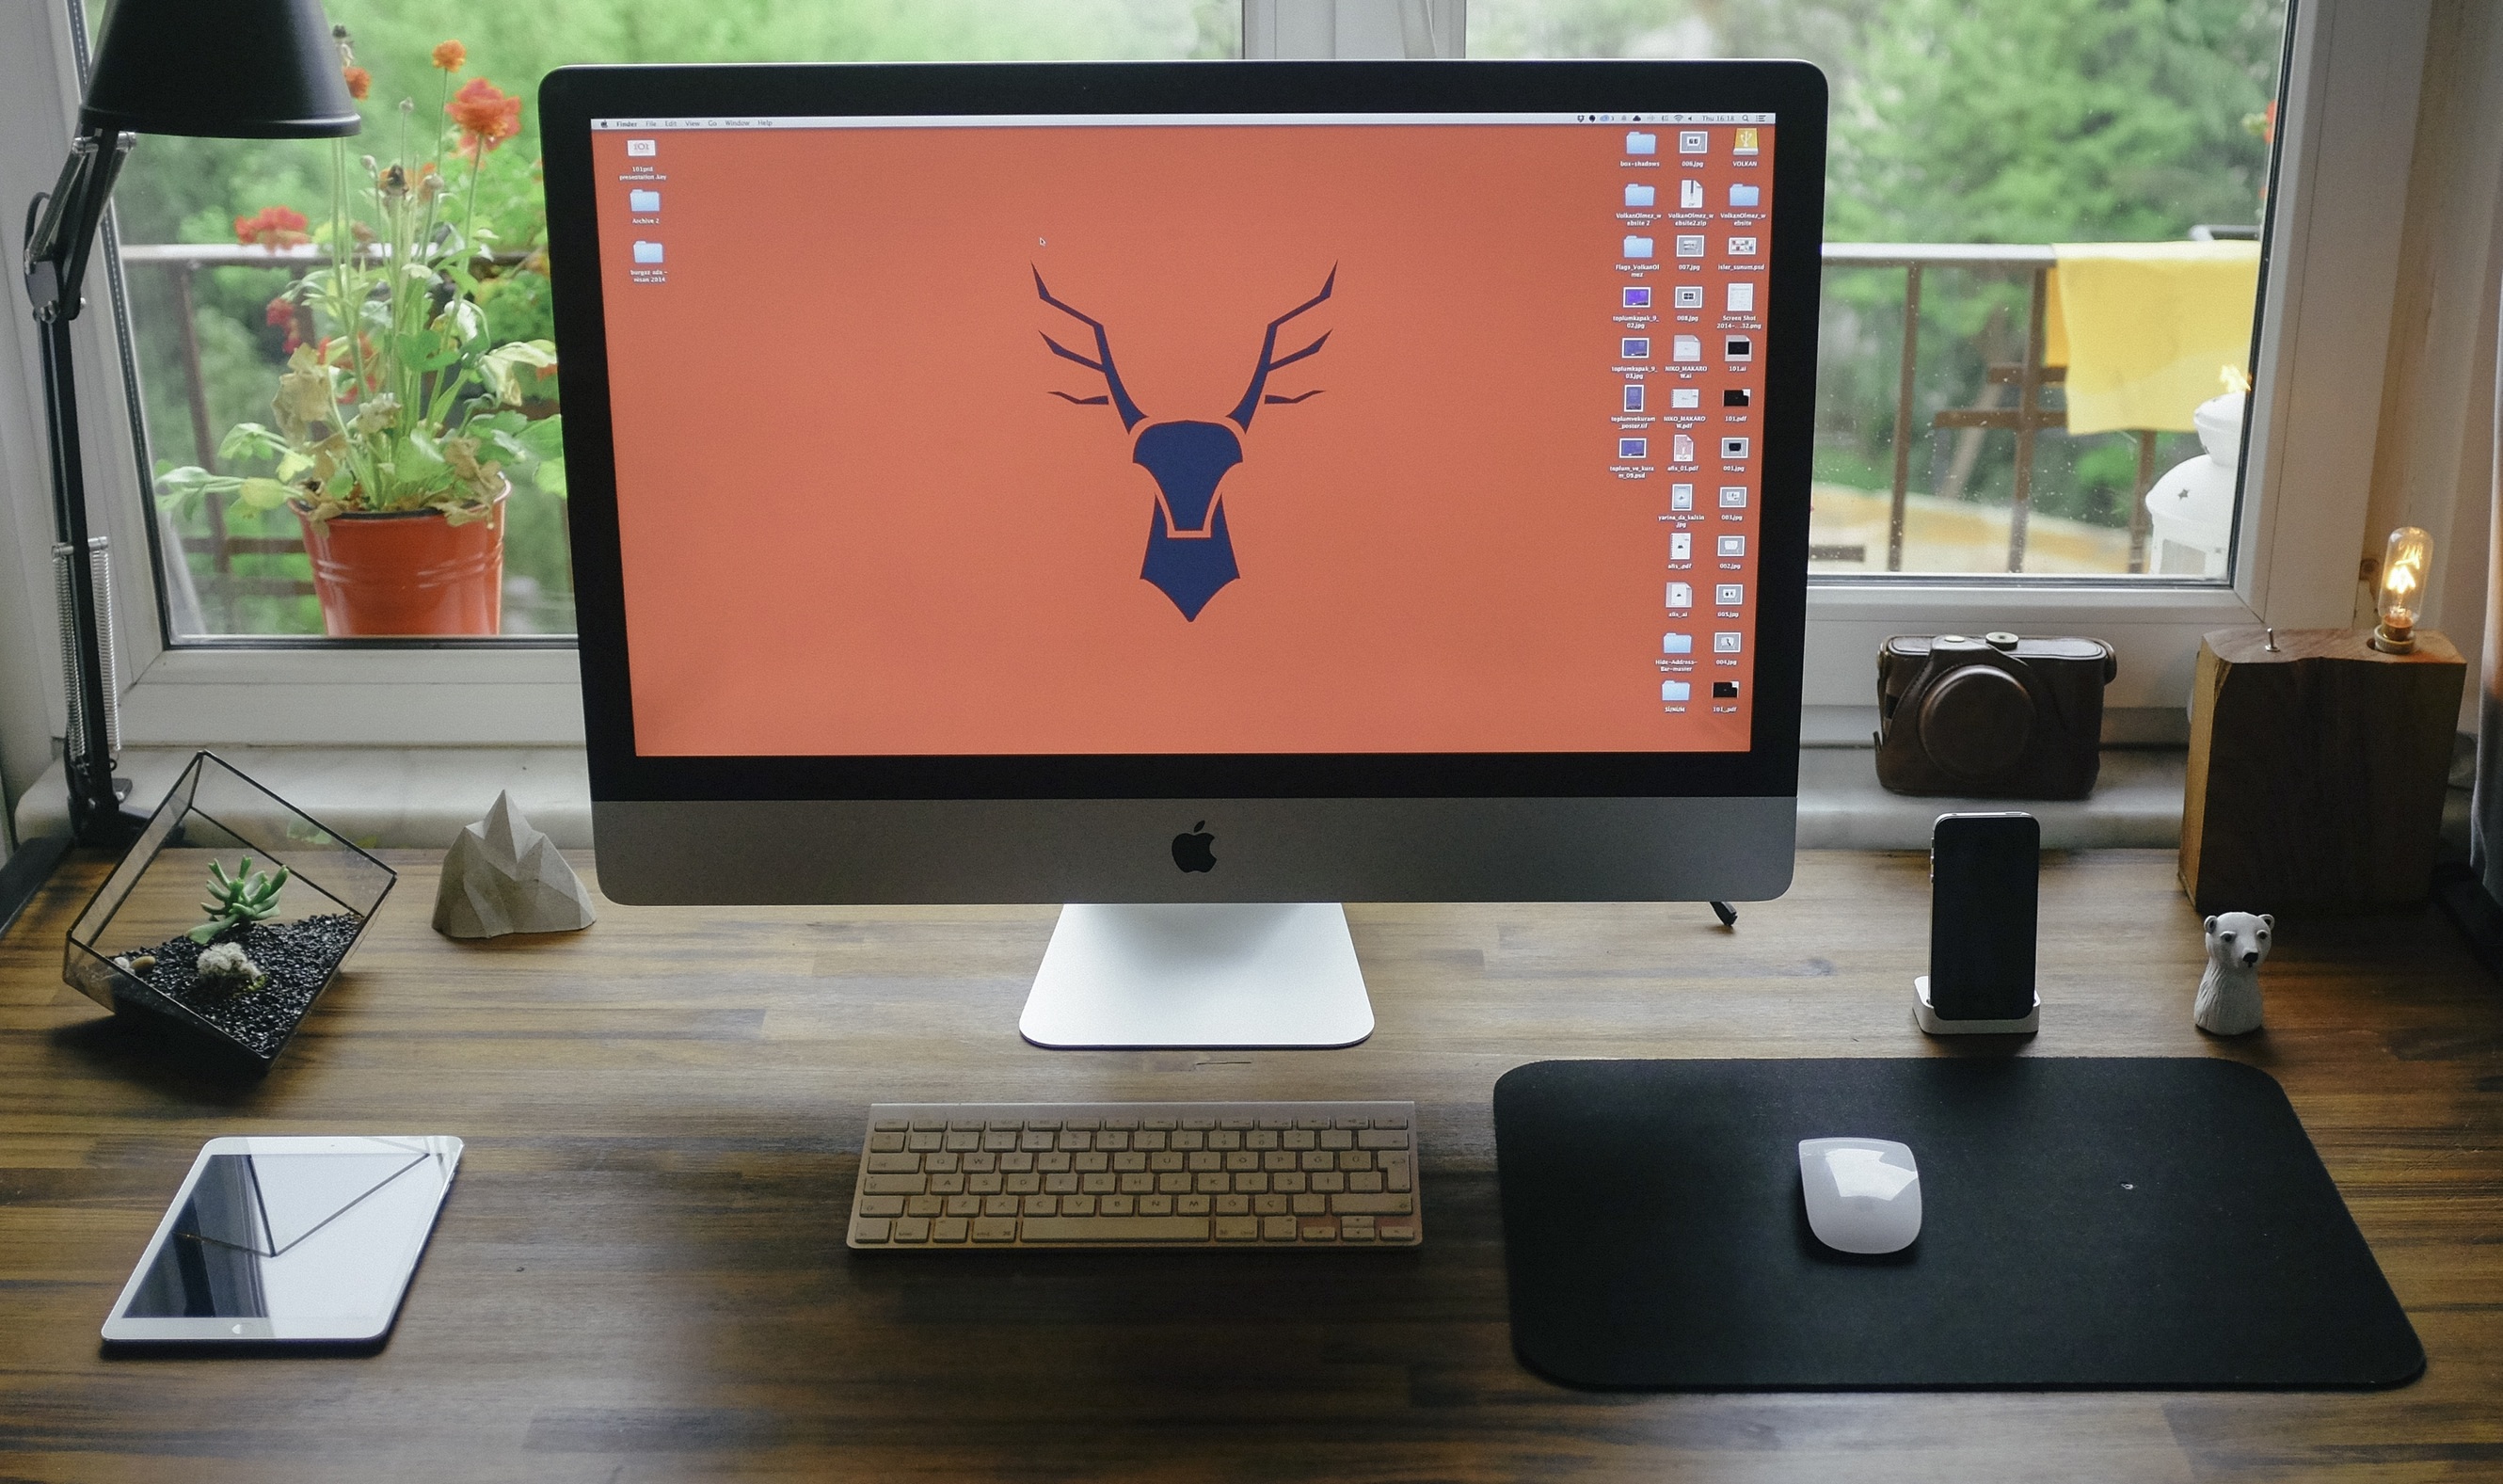
iphone, desk, computer, mac, mobile, work, screen, apple, wood, keyboard, ipad, technology, camera, window, mouse, slr, tablet, desktop, office, living room, business, television, lamp, furniture, room, monitor, design, screenshot, personal computer, computer monitor, peripherals, display device